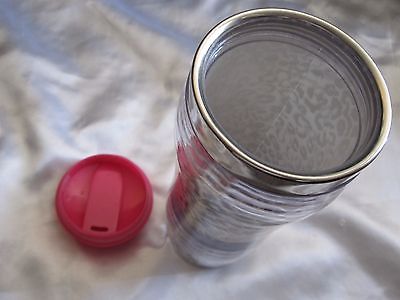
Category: mug